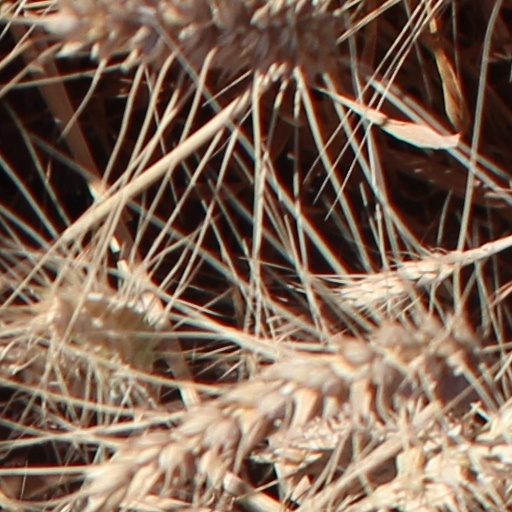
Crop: wheat